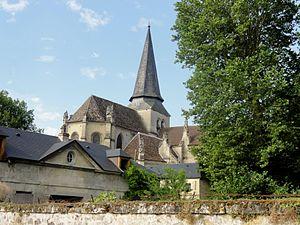
Vue depuis le nord-est.
L’église Notre-Dame-de-la-Nativité est une église catholique paroissiale située à Magny-en-Vexin dans le Val-d'Oise. Elle remplace une précédente église qui datait en partie du XIIIᵉ siècle et qui avait été incendiée par les Anglais en 1436, sous la guerre de Cent Ans. En commençant par les parties orientales, cette église est successivement reconstruite dans le style gothique flamboyant entre 1490 et 1530 environ, en ne conservant que les piles du clocher de l'église du XIIIᵉ siècle ainsi que le plan de la nef. Pendant deux autres campagnes de construction, l'église est agrandie vers le sud et vers le nord, dans le style de la Renaissance. Un bas-côté sud flanquée de chapelles et comportant un portail représentatif est érigé entre 1540 environ et 1561. Puis un second croisillon nord, une sacristie et une grande chapelle seigneuriale au sud du transept sont bâties au début du XVIᵉ siècle, et des chapelles sont ajoutées devant le bas-côté sud. Ainsi, le style de la Renaissance devient dominant à l'extérieur, où l'élévation sud tournée vers la ville se remarque par sa silhouette inhabituelle et sa riche ornementation.